Cat Island (Tasmania)

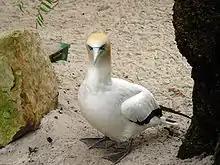
Cat Island used to be an important breeding site for Australasian gannets.

Seabirds and waders recorded as breeding on the island include little penguin, short-tailed shearwater, silver gull, Pacific gull, crested tern, sooty oystercatcher, pied oystercatcher and Australasian gannet. Resident reptiles include White's skink and tiger snake. The rakali has also been recorded on the island.